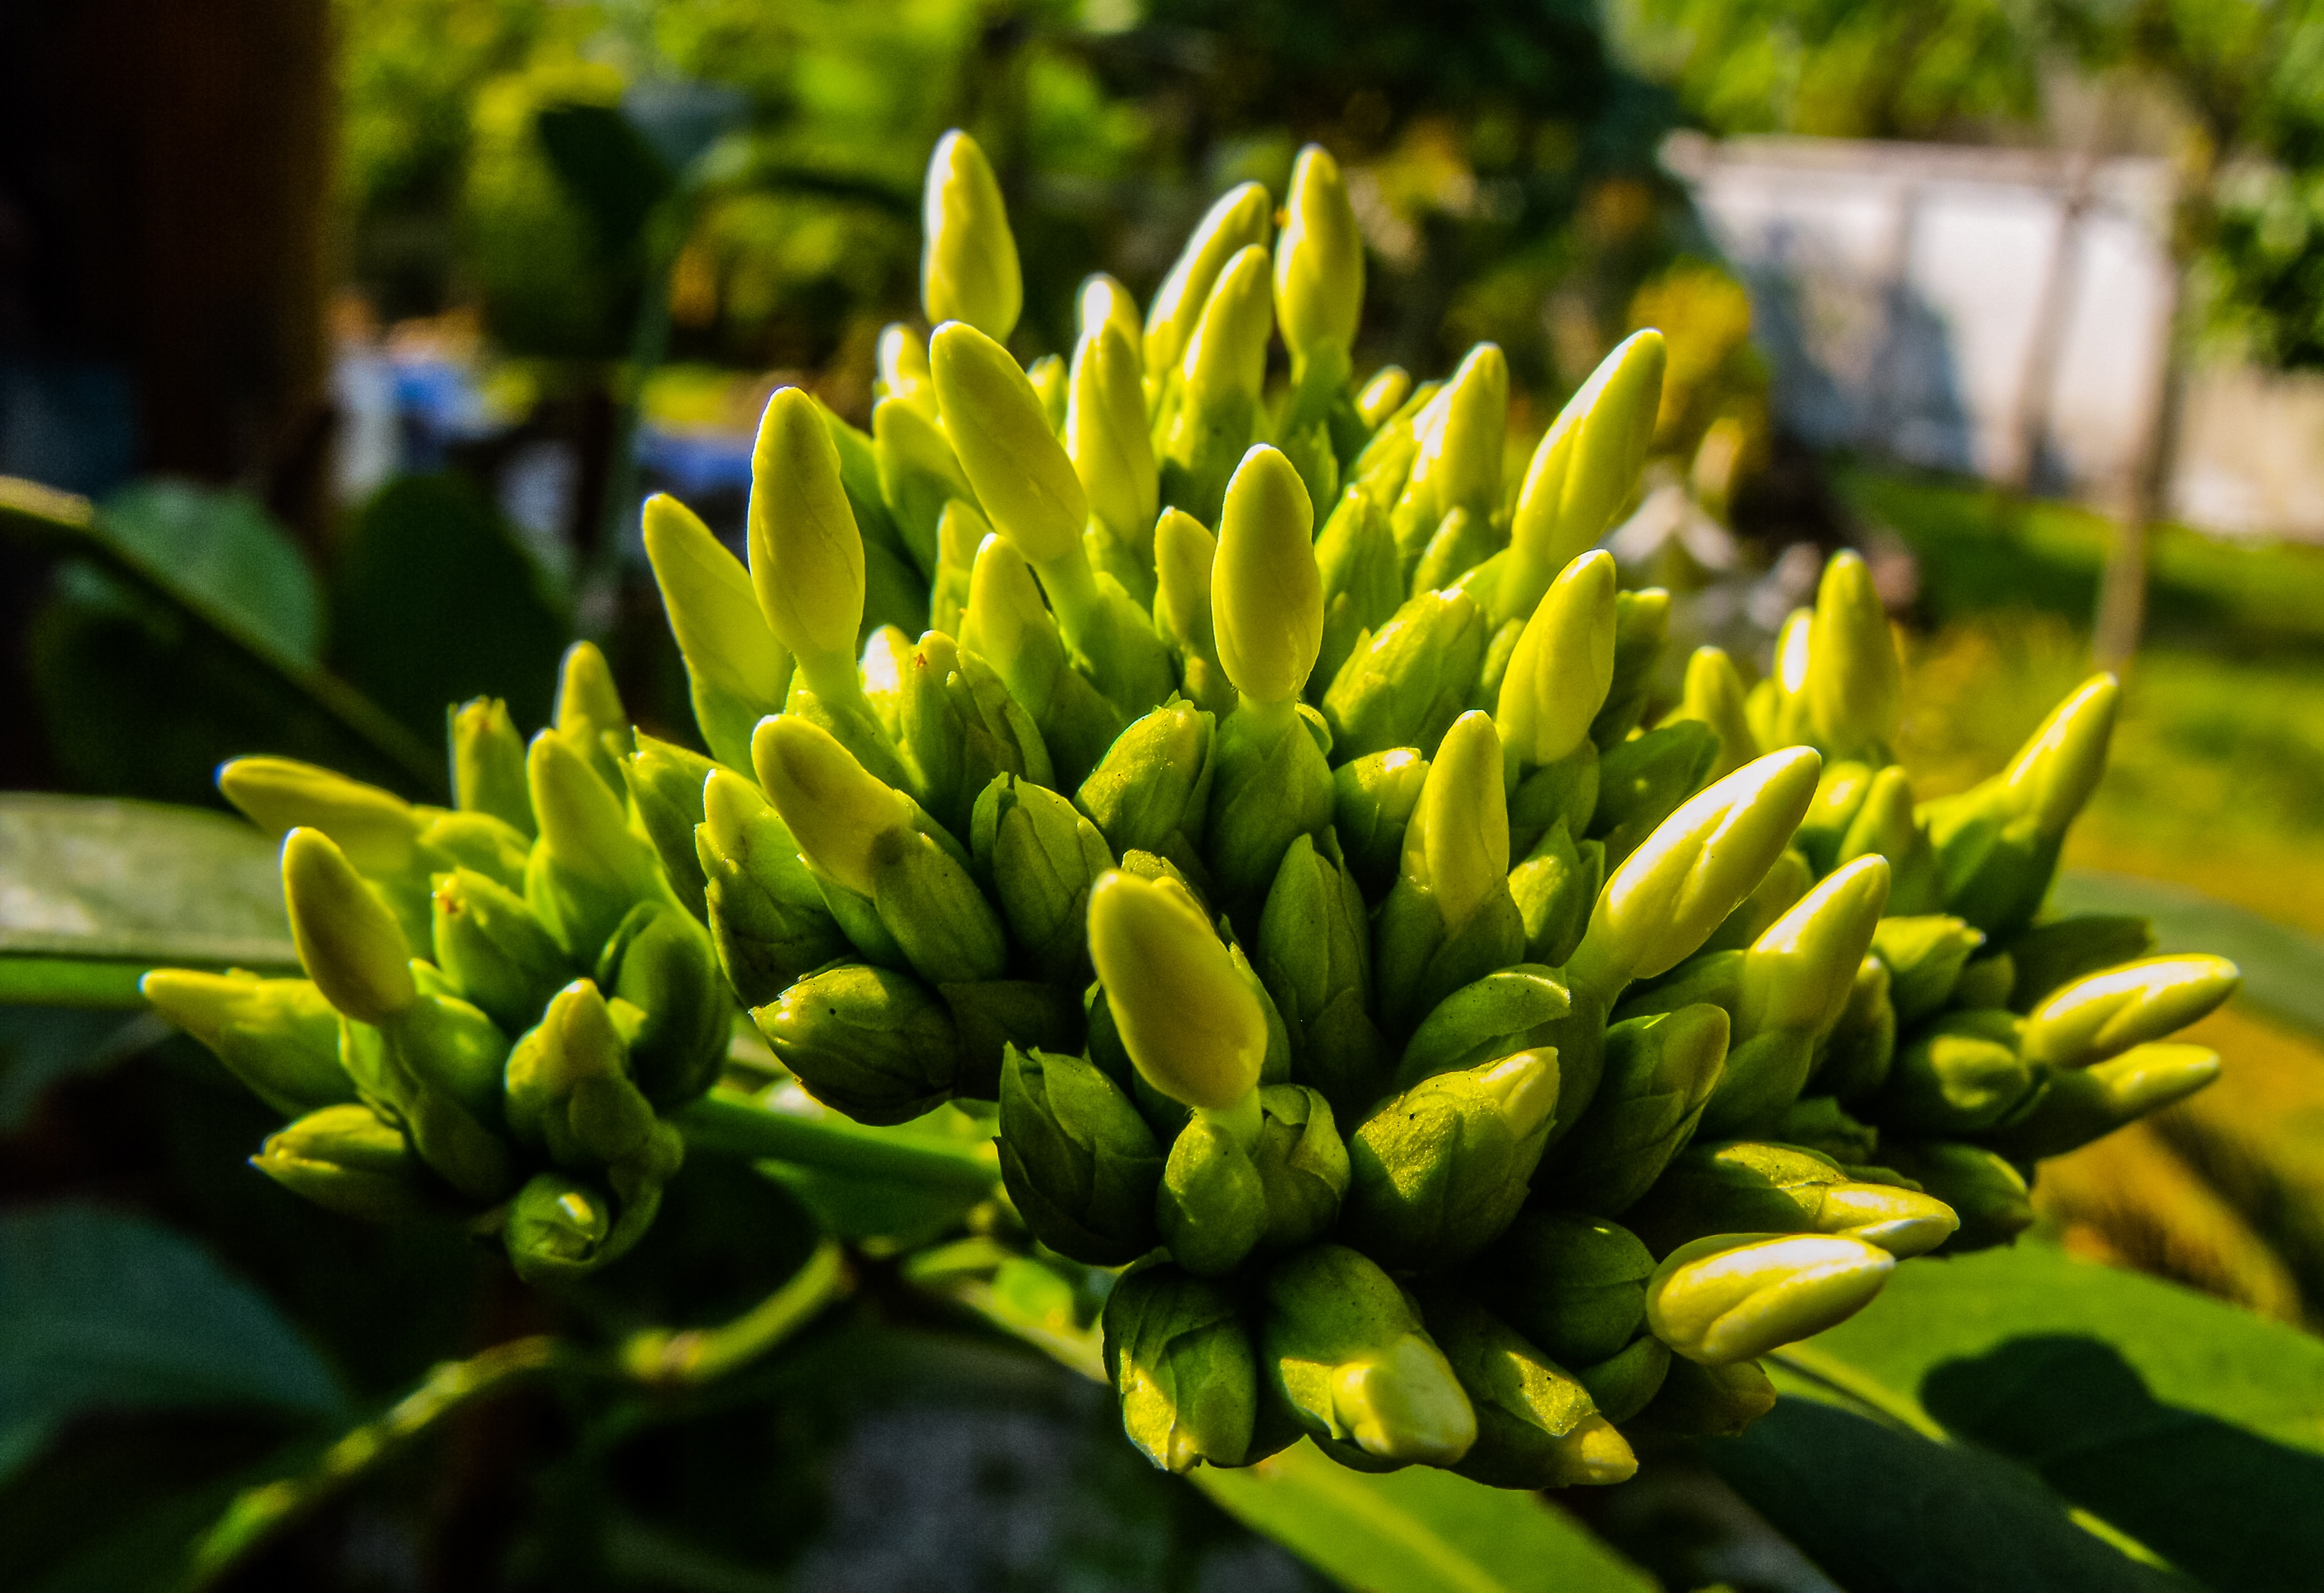
nature, grass, blossom, plant, leaf, flower, bloom, green, botany, yellow, garden, flora, wildflower, shrub, macro photography, flowering plant, land plant